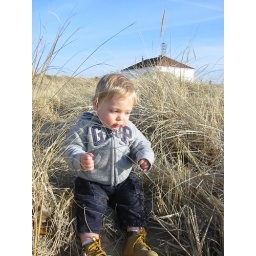
Milo in the beach grass with the Coast Guard building in the background.